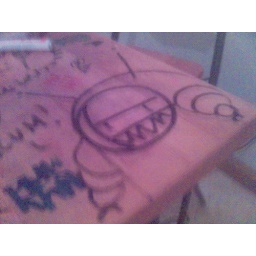
a picture of electroe-ulf, hand-painted by awek right on our kitchen table